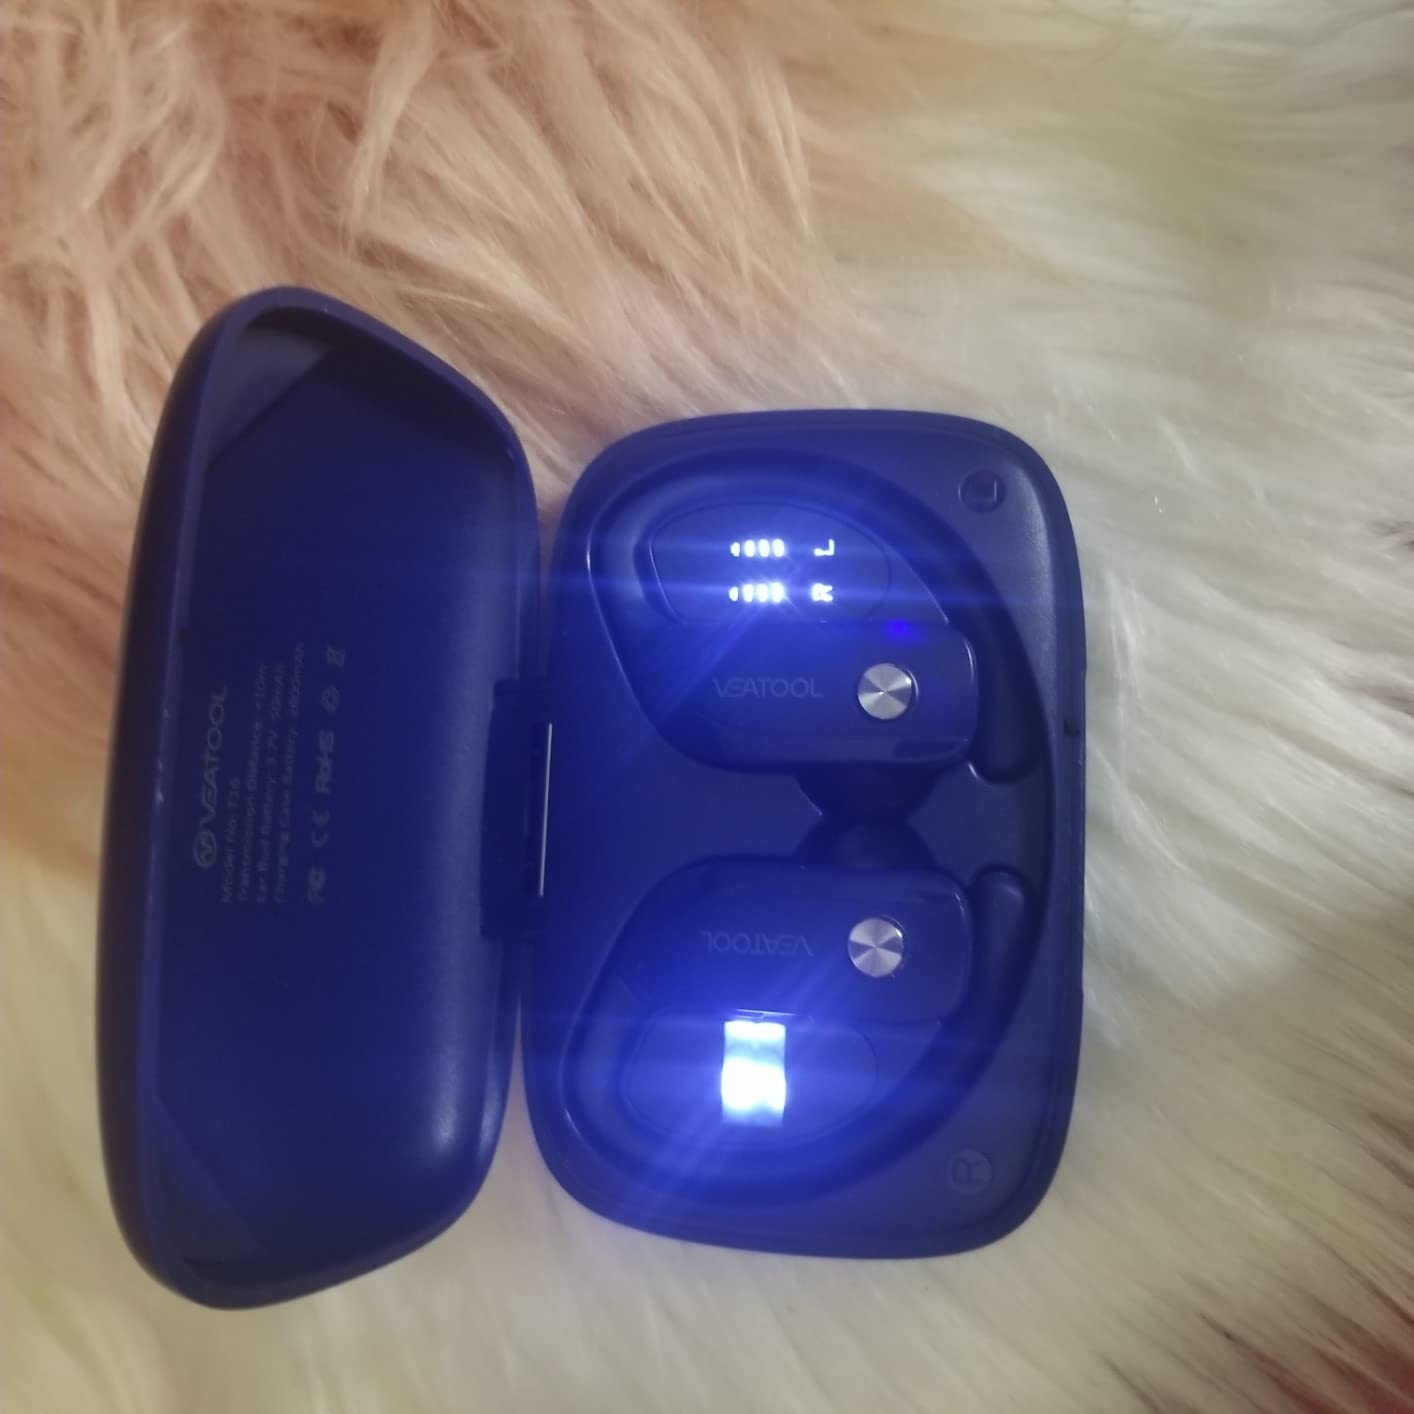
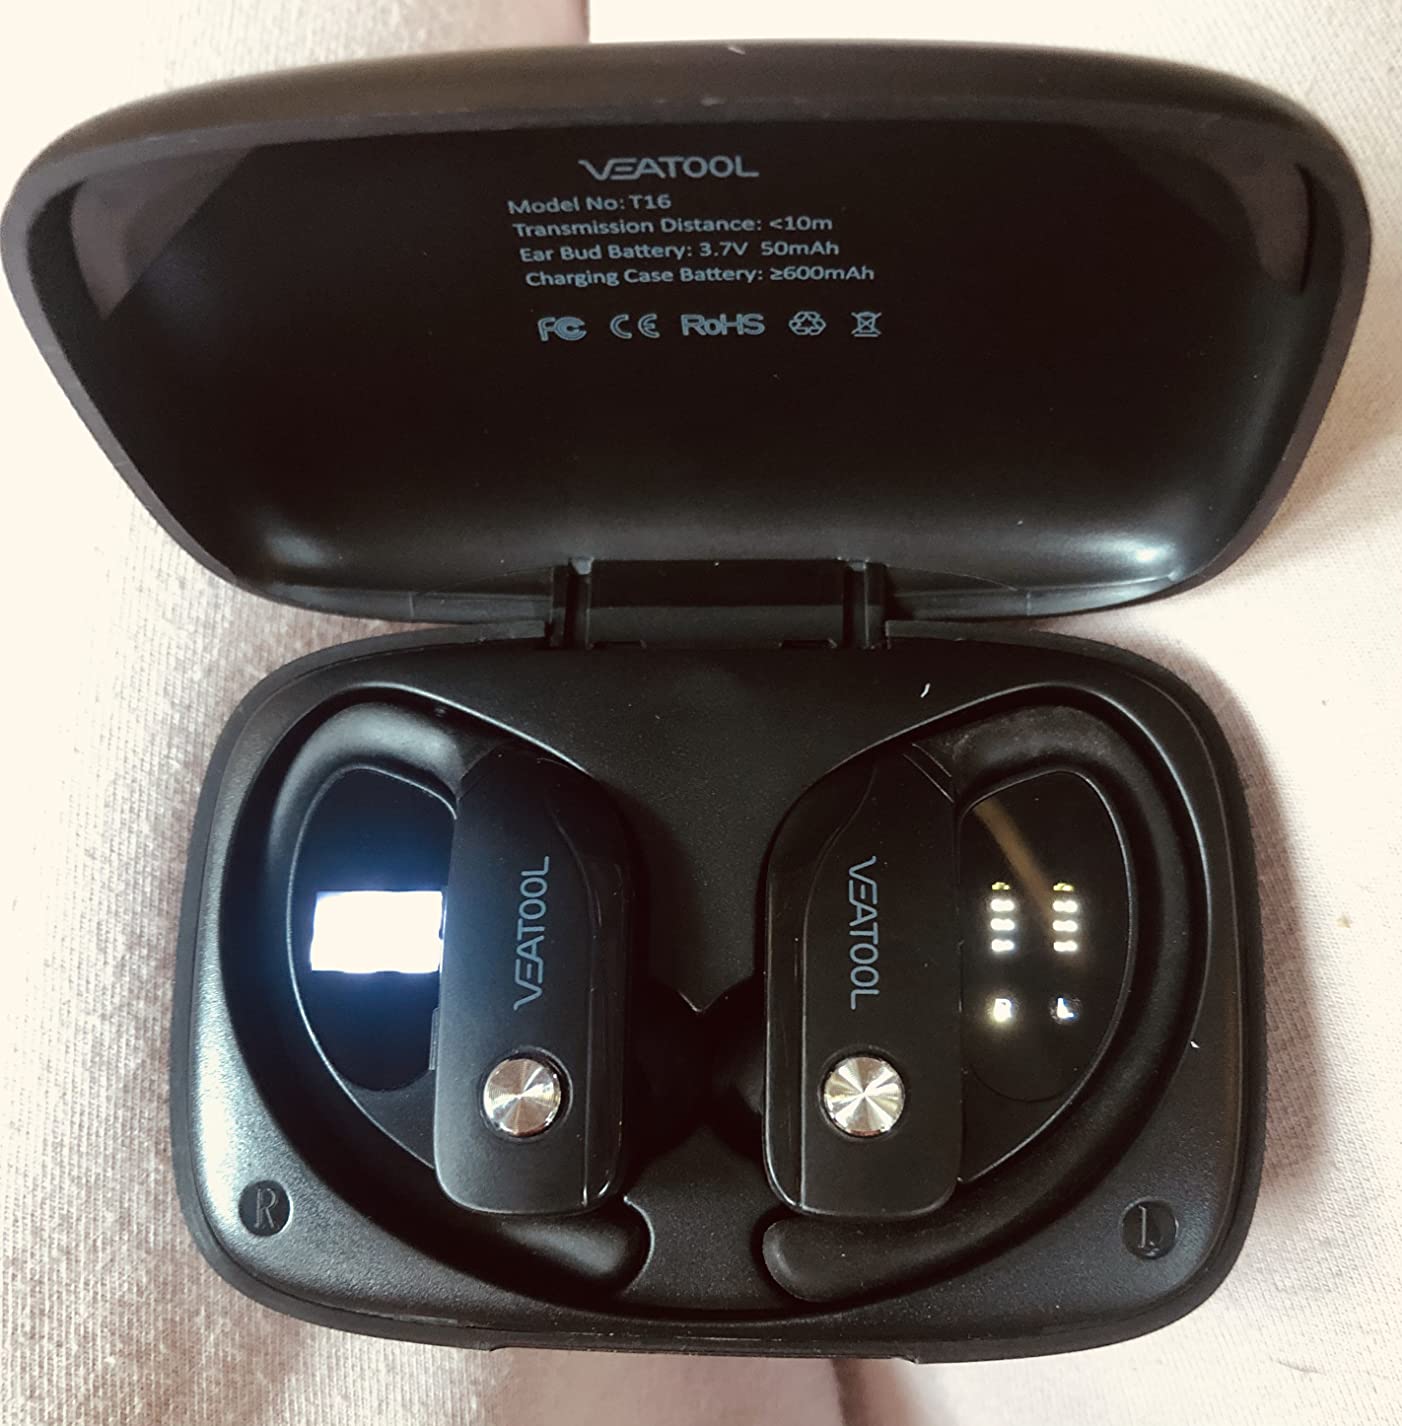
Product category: earbuds
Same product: no